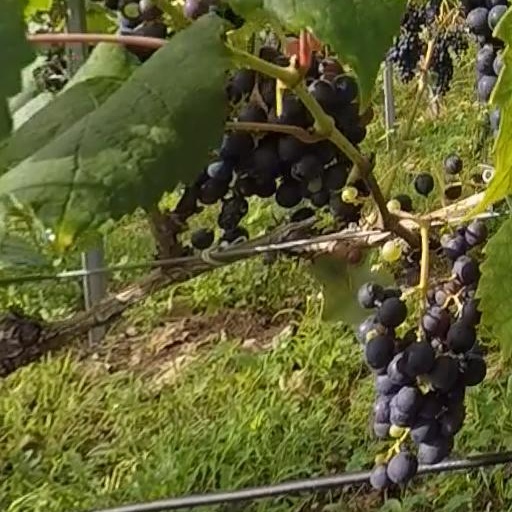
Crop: grape